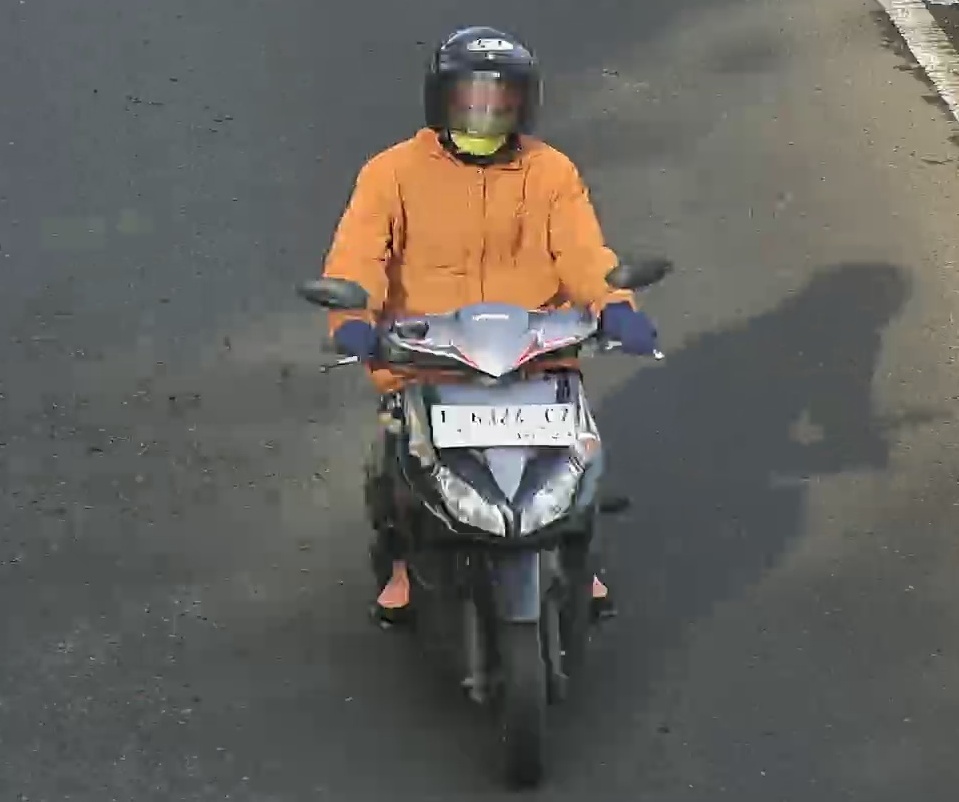
person-with-helmet: 1
person-without-helmet: 0